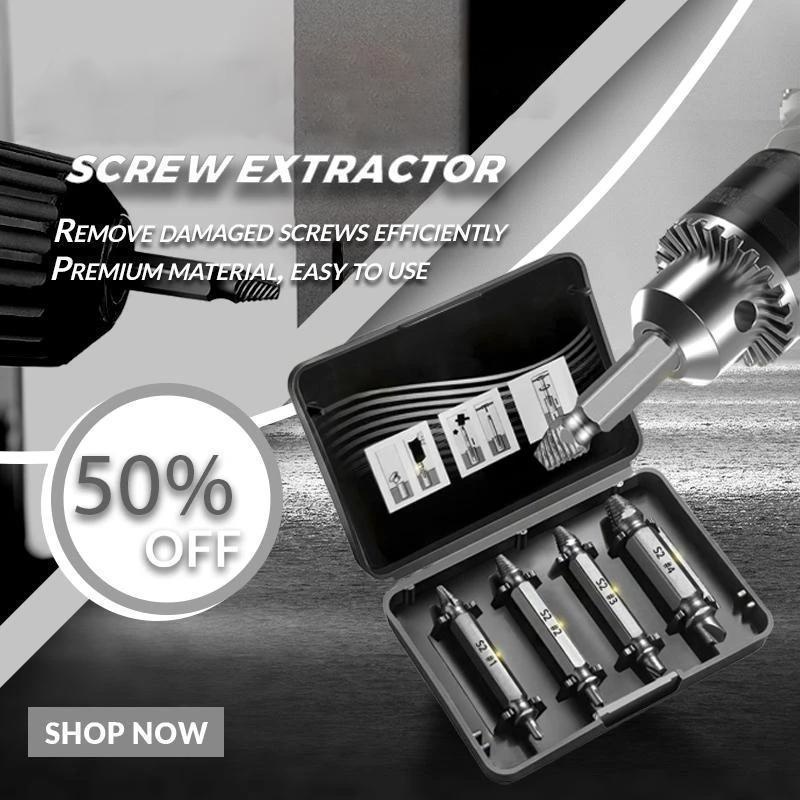
Screw Extractor(4 Pcs/5pcs/6pcs)
td, .listing-build-item table tr>th { padding: 10px 14px !important; font-size: 14px !important; border: 1px solid #cbcbcb !important; background-clip: padding-box !important; position: relative !important; letter-spacing:initial !important; text-align: left !important; } .listing-build-item table tr>th { font-weight: 600 !important; } .listing-build-item h3 { color: #000 !important; font-size: 20px !important; font-weight: 600 !important; margin: 0 !important; padding: 10px 0 !important; text-align: left !important; } .listing-build-item table th,.listing-build-item h5{ color:#000 !important; } .listing-build-item ul li, .listing-build-item dl dd, .listing-build-item dl dt { list-style: disc outside !important; margin: 0 0 3px 18px !important; padding:0; } .listing-build-item { margin-bottom: 30px !important; } .listing-build-item ul, .listing-build-item dl { margin: 0 !important; padding:0 !important; list-style:outside none !important } .listing-build-item .img-box { margin: 10px 0 !important; } .listing-build-item .img-box img { height: auto !important; max-width: 100% !important; margin: 0 !important; padding: 0 !important; display: block !important; } @media screen and (min-width: 992px){ .listing-build-item table tr>th { width: 180px !important; } } @media screen and (max-width: 750px){ .listing-build-item table tr>th { width: 100px !important; } } .listing-build-item tr:first-child th:after, .listing-build-item tr:first-child td:after { border: initial !important; } .listing-build-item ul>li:last-child, .listing-build-item ul.features>li:last-child, .listing-build-item ul>li.package-row:last-child { margin-bottom: 0 !important; } .listing-build-item ul.features li,.listing-build-item ul li.package-row{ margin-bottom:7px !important; } .listing-build-item h5{ margin: 20px 0 5px 0 !important; font-weight: 600 !important; text-align: left !important; } .listing-build-item strong{ font-weight: 600 !important; } --> Main Features REMOVE DAMAGED SCREWS EFFICIENTLY Hard to remove your old and broken screws? Screw Easy Out combined Extractor, and Drillbit together is specially designed to remove stripped or damaged screws and bolts in wallboard, wood and sheet metal applications quickly and easily, making your work easier. PREMIUM MATERIAL Screw Easy Out is made of superior high-speed steel with high hardness and anti-corrosion features, which ensures high efficiency and stable performance. Great for removing stripped, broken head, rusted, unscrewed, free-spinning and deck screws. EASY TO USE More convenient than double-sided screw remover. Two easy steps, just need an electric drill, no other tools need, no need to change up and down, select a smaller bit than the damaged screw, you can easily remove the screw, please make sure to run the drill in reverse during the process. MORE SIZE OPTIONS Includes 4 Different Sizes - ( 1#, 2#, 3#, 4#) in one set, which is suitable for most drills and sizes of screws or bolts (4-12mm). This screw remover set works on Allen bolts, Machine Screws, Lag Bolts, Wood Screws, Hex Bolts, Sheet Metal Screws, Rounded Bolts, etc. Usage Scenarios Screw Easy Out is ideal for tools that require the removal of screws, including bolts in wallboard, wood and sheet metal applications. Suitable for the most common drill bits and screws or bolts of any size. Specification Materials High-Speed Steel Package Contents Screw Easy Out(4 Pcs) #1 × 1 #2 × 1 #3 × 1 #4 × 1 Using Methods It is best to use with an electric hand-drill, can not be used the hammer drill! Product Size Note Remove damaged screws or nuts Due to manual measurements, please allow slight measurement deviations. Due to the different display and lighting effects, the actual color of the item may be slightly different from the color displayed on the picture.
Brand: Wonderuplift
Category: Hardware > Tools > Impact Wrenches & Drivers